James Martin Eder

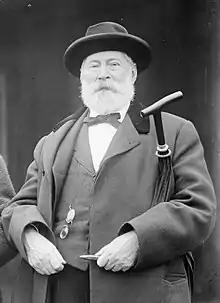
1913

James Martin Eder (June 24, 1838 – December 26, 1921), known in Colombia as Santiago Martín Eder Kaiser, don Santiago Eder or simply "El Fundador", was a Russian-American-Colombian businessman who is considered the pioneer of Colombia’s sugar industry, and is widely recognized as one of that country's leading 19th-century industrial pioneers.